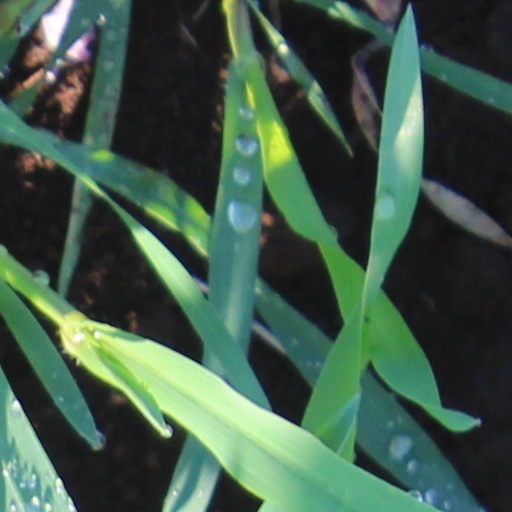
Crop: wheat